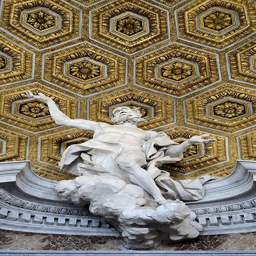
church ascending to the sky on a cloud , by sculpture artist